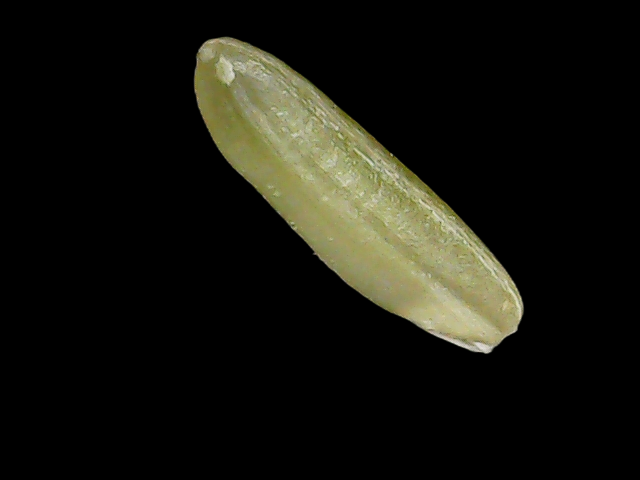
Rice variety: Binadhan26